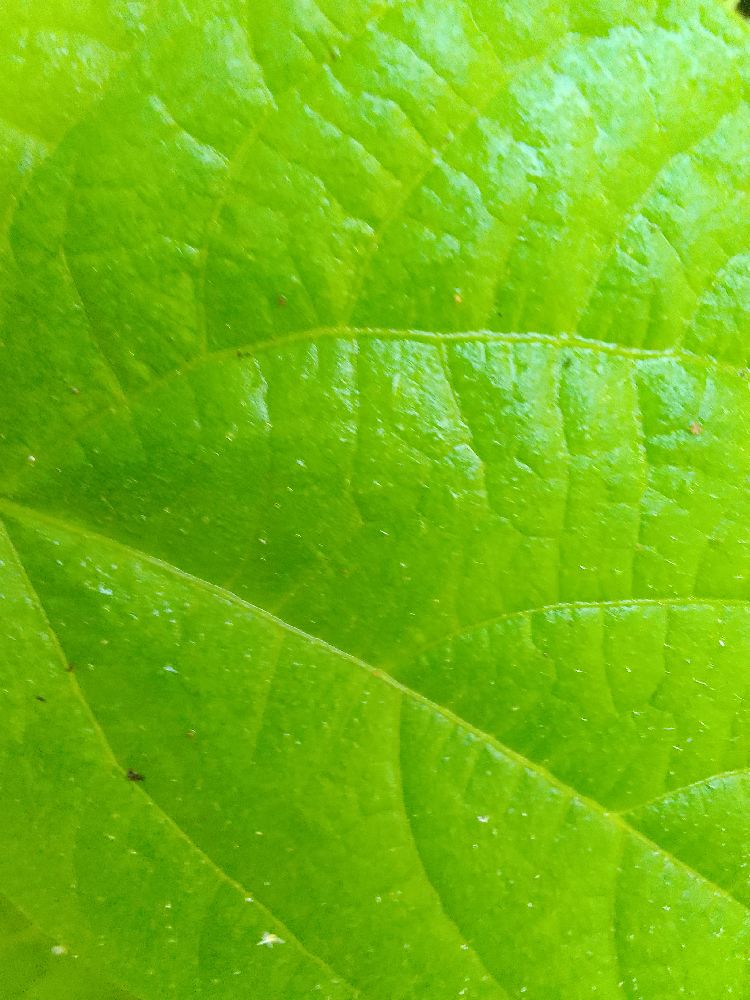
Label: healthy